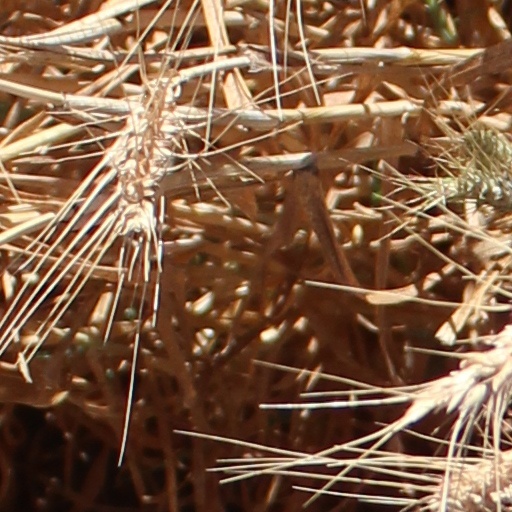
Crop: wheat